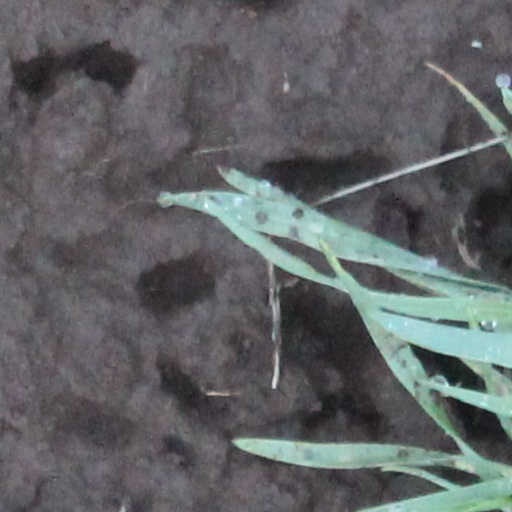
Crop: wheat